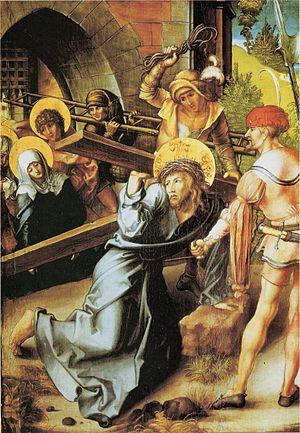
Les mystères douloureux sont une des quatre séries de cinq mystères médités dans la prière du Rosaire. Suivant les « mystères joyeux » de l'annonce de la venue du Christ et de son enfance et les « mystères lumineux » de la vie publique du Christ, jusqu'à l'institution de l'Eucharistie, les mystères douloureux, correspondent à cinq moments de la Passion, de Gethsémani au Saint-Sépulcre. Ces mystères sont suivis des mystères glorieux, à commencer par celui de la Résurrection.